St Augustine's Church, Salisbury

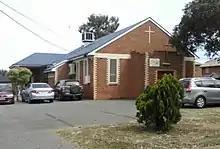
St Finbar Church, Salisbury, South Australia

This Mass Centre was built in December 1957, and officially opened by the Archbishop Matthew Beovich in 1958.